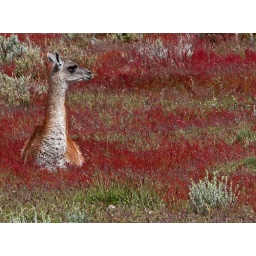
Hunkered down on a bed of (invasive) red sorrel in Torres del Paine National Park, Chile.